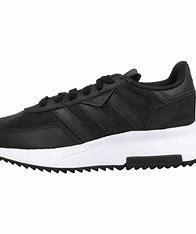
Brand: Adidas
Model: Retropy F2